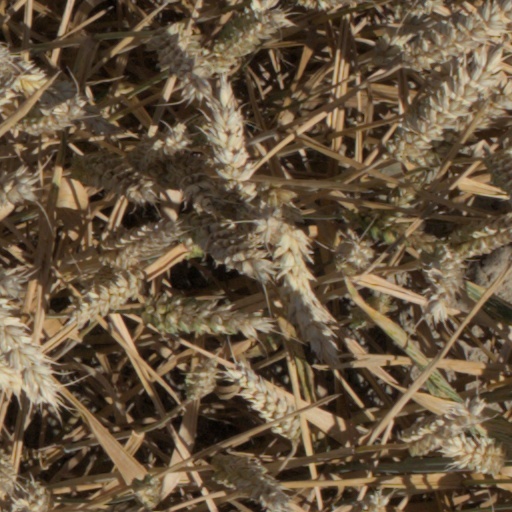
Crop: wheat